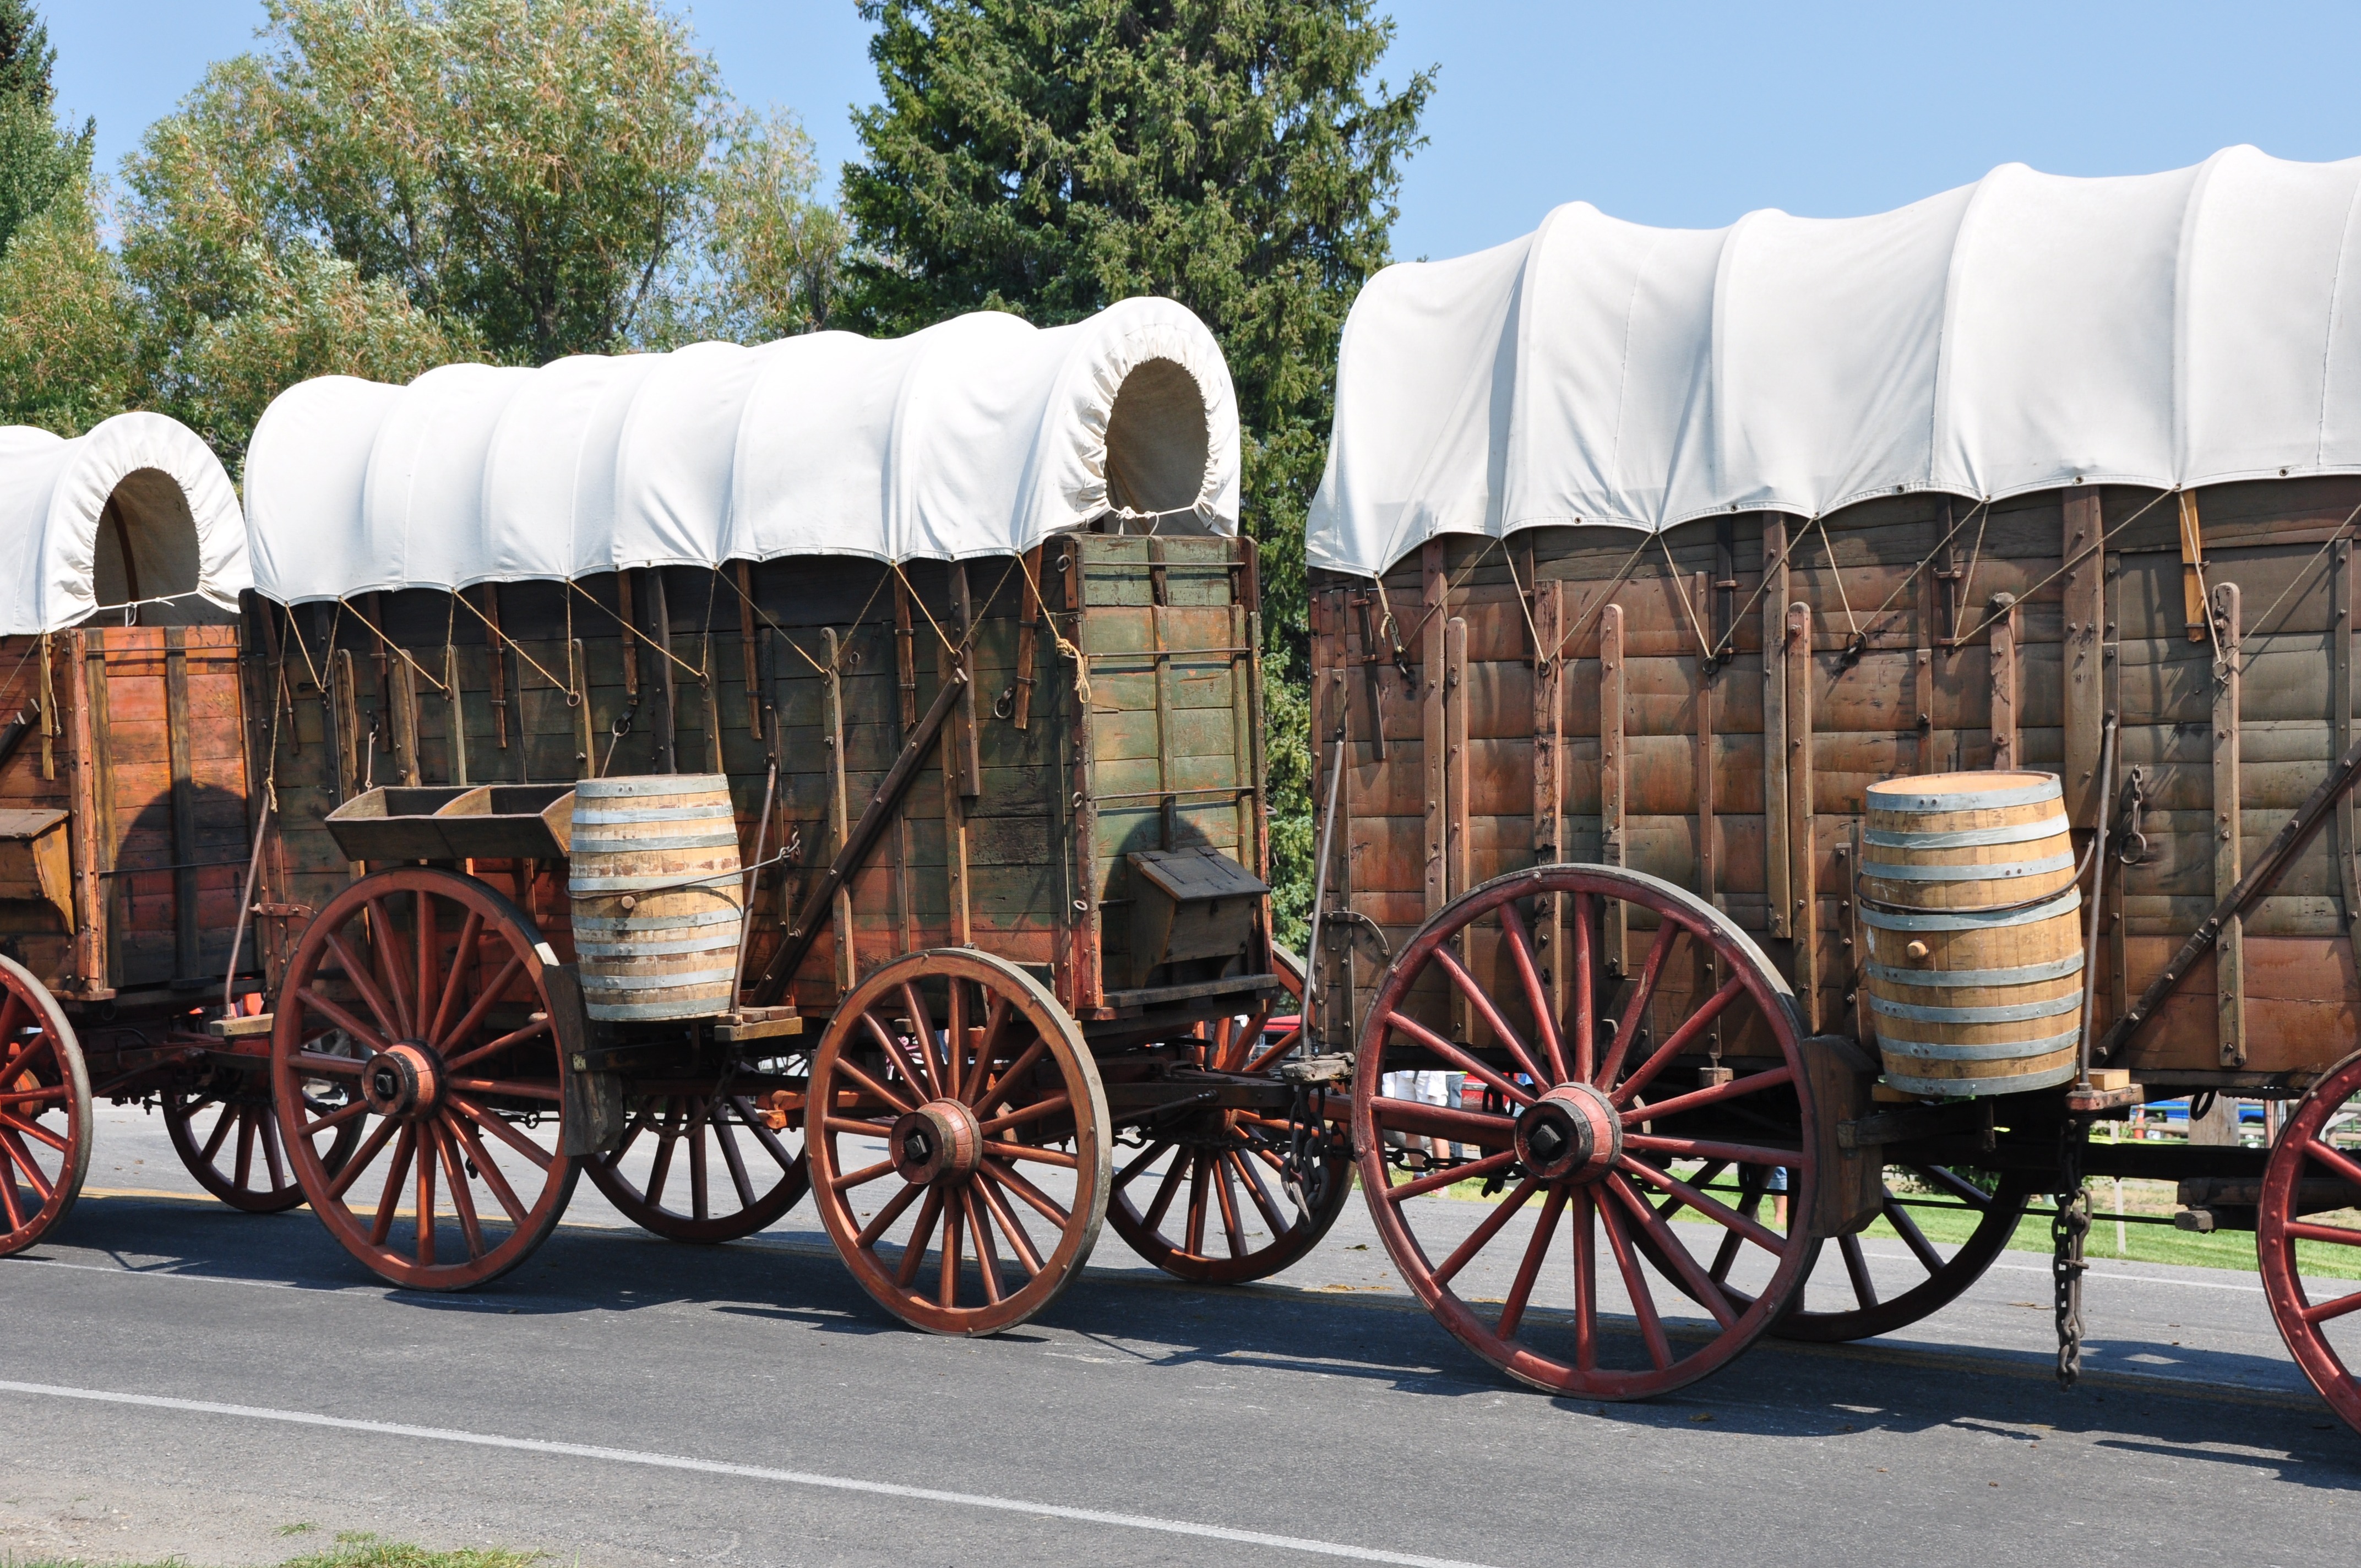
wheel, cart, transport, vehicle, cowboy, carriage, western, wild west, pioneers, land vehicle, horse and buggy, waggons